Tony Sun

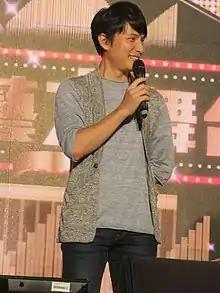
Sun in 2018

Sun gained much solo experience by releasing several well-received albums in Taiwanese Hokkien in the 1990s. However, his popularity waned when he had to fulfill his mandatory military service. Sun was signed under Jungiery since his earlier career days.